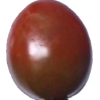
Label: tomato_cherry_maroon